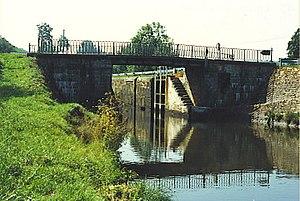
propre photo
Le canal du Centre, aussi connu comme canal du Charolais, relie les vallées de la Loire et de la Saône. Il a été créé entre 1783 et 1793 par la volonté des États de Bourgogne sur le projet de son ingénieur en chef Émiland Gauthey. Il a établi la jonction entre la Saône à Chalon-sur-Saône et la Loire à Digoin.